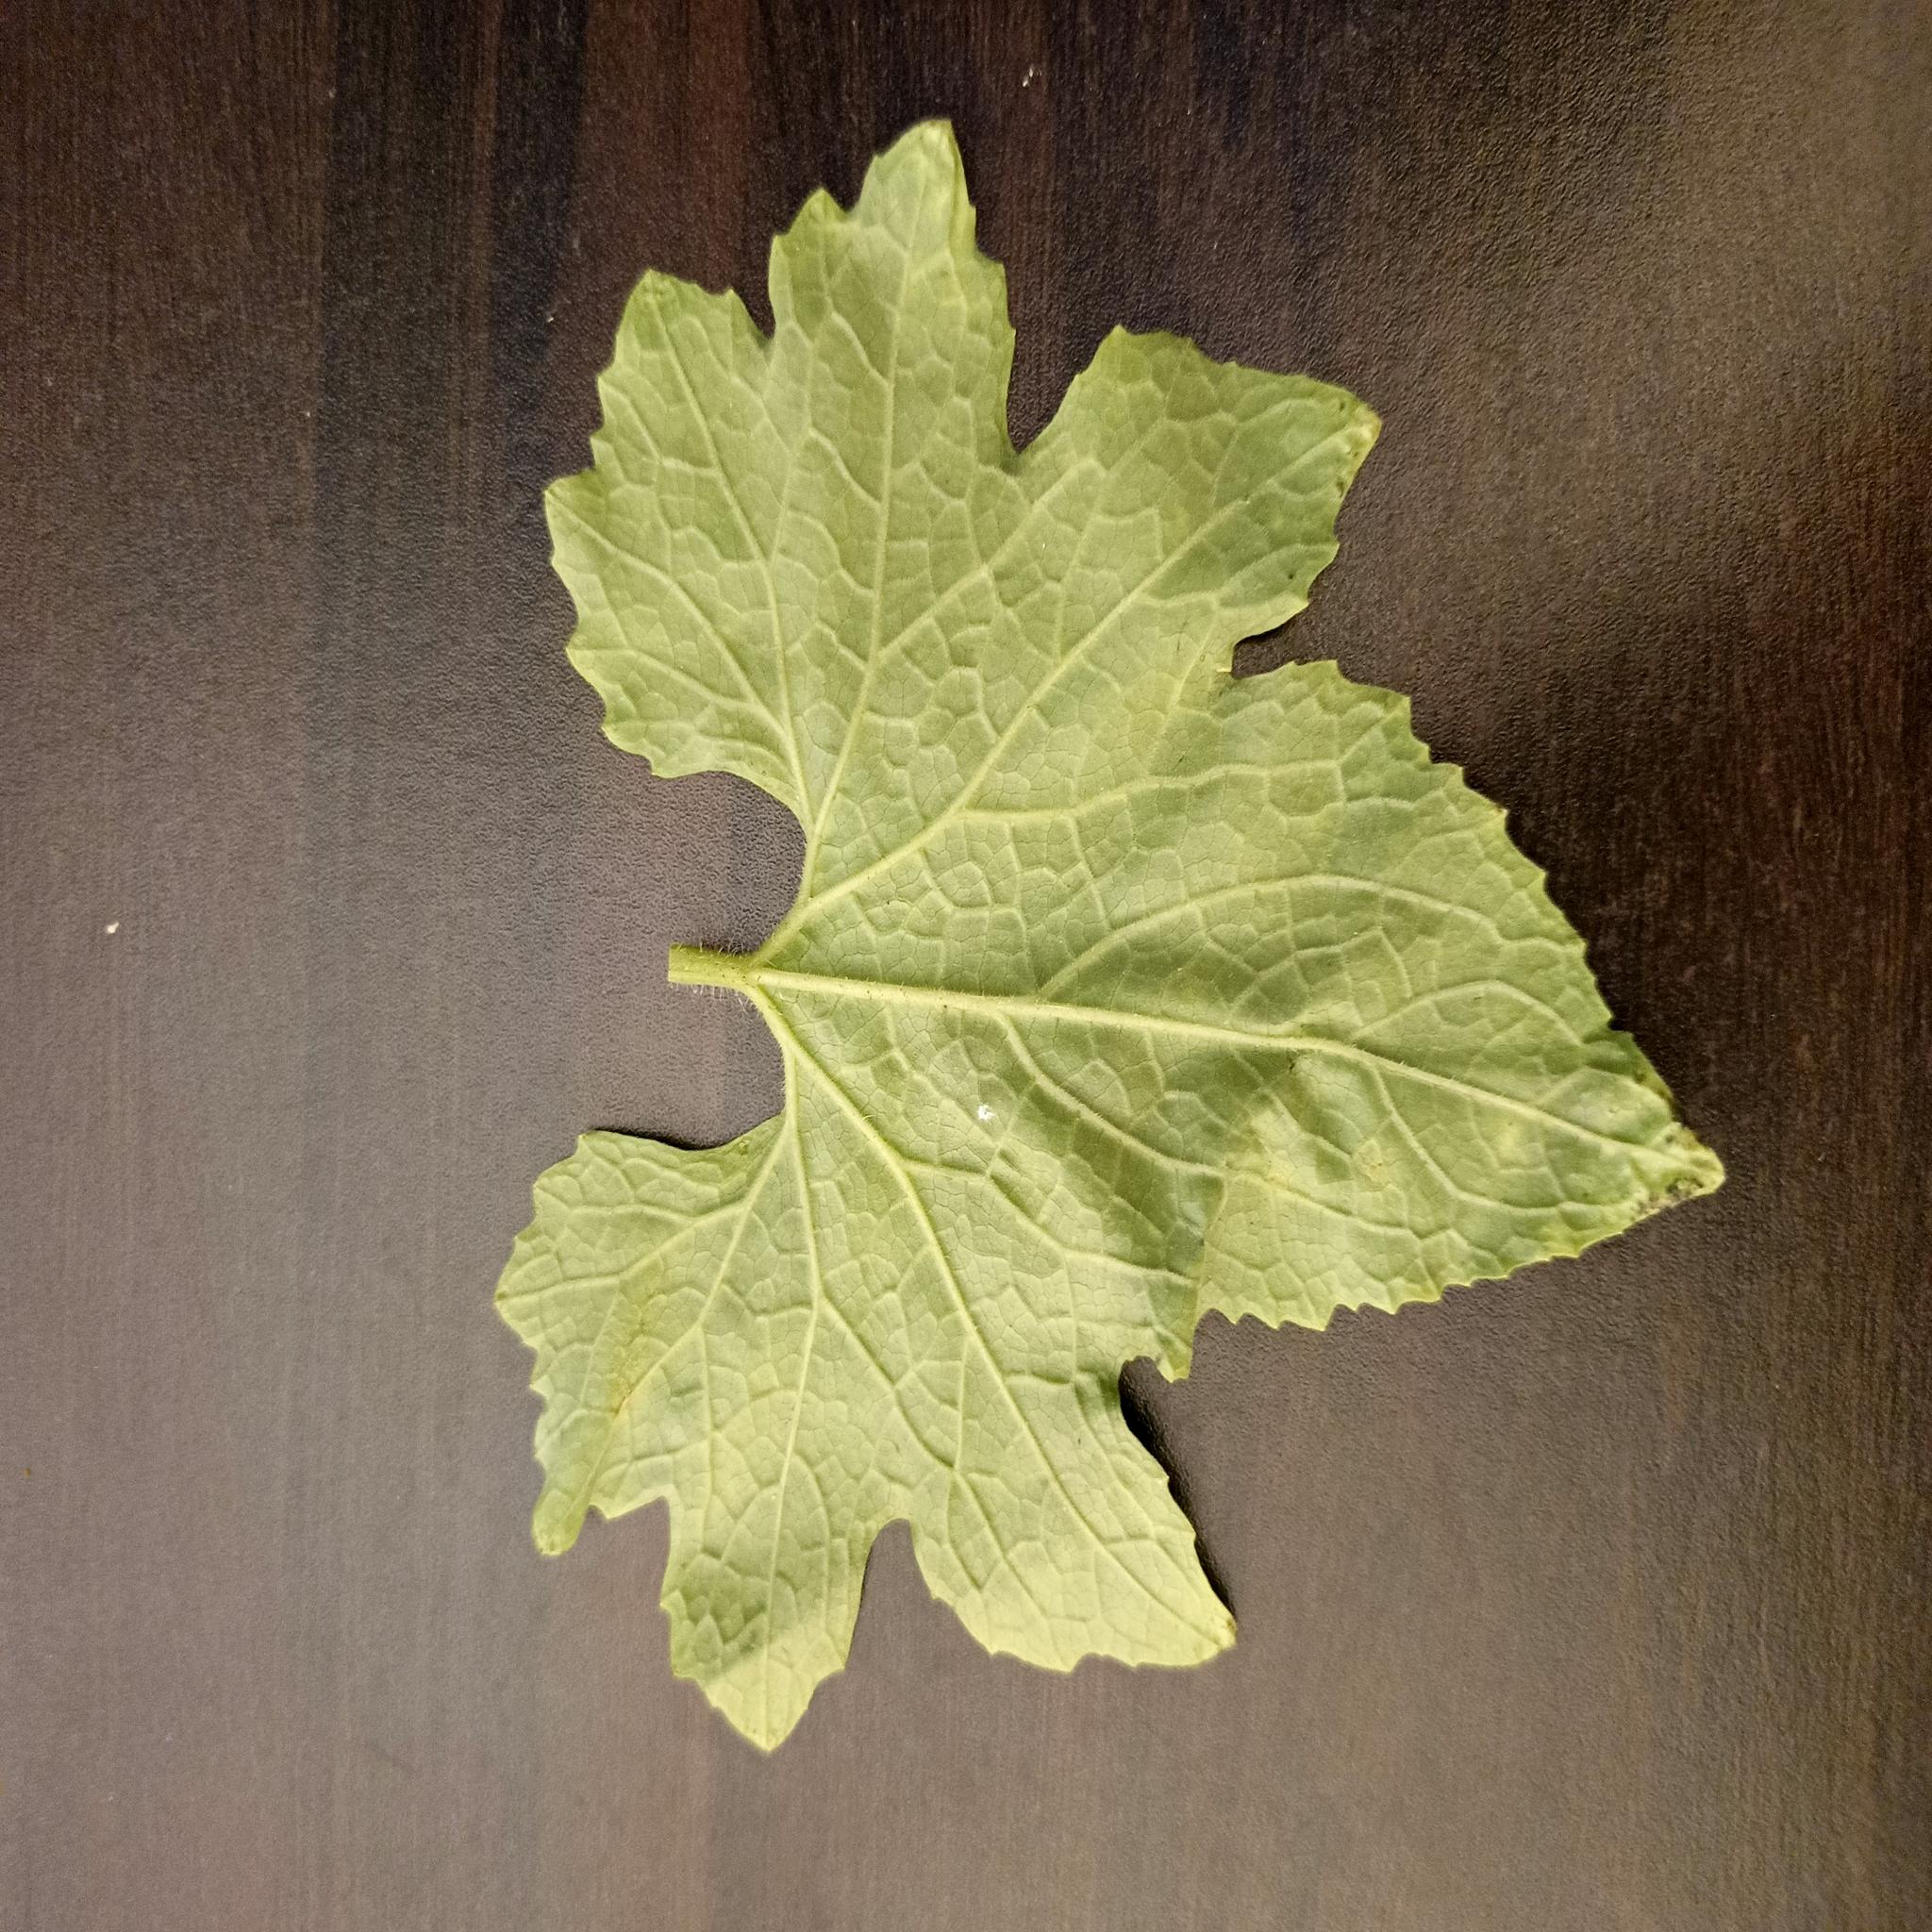
Label: Leaf curl